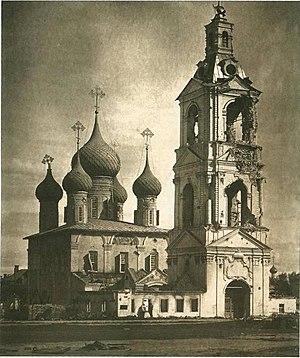
L'église de l'Ascension de Iaroslavl est un édifice religieux caractéristique de l'école de Iaroslav avec ses cinq piliers, ses cinq coupoles et sa galerie fermée. Elle est construite dans les années 1677 à 1682 aux frais et à l'initiative des paroissiens. Elle se situe sur une rue importante de la ville de Iaroslavl, la rue de la Liberté à quelques pas de la place Trouda. L'ensemble des édifices comprend également une église chauffée appelée église de la Chandeleur qui date de 1689-1691. Cette dernière est un édifice unique à Iaroslavl, le seul construit dans le style du baroque élisabethain. L'ensemble des deux églises est désigné également comme la "paroisse Ascension-Chandeleur"